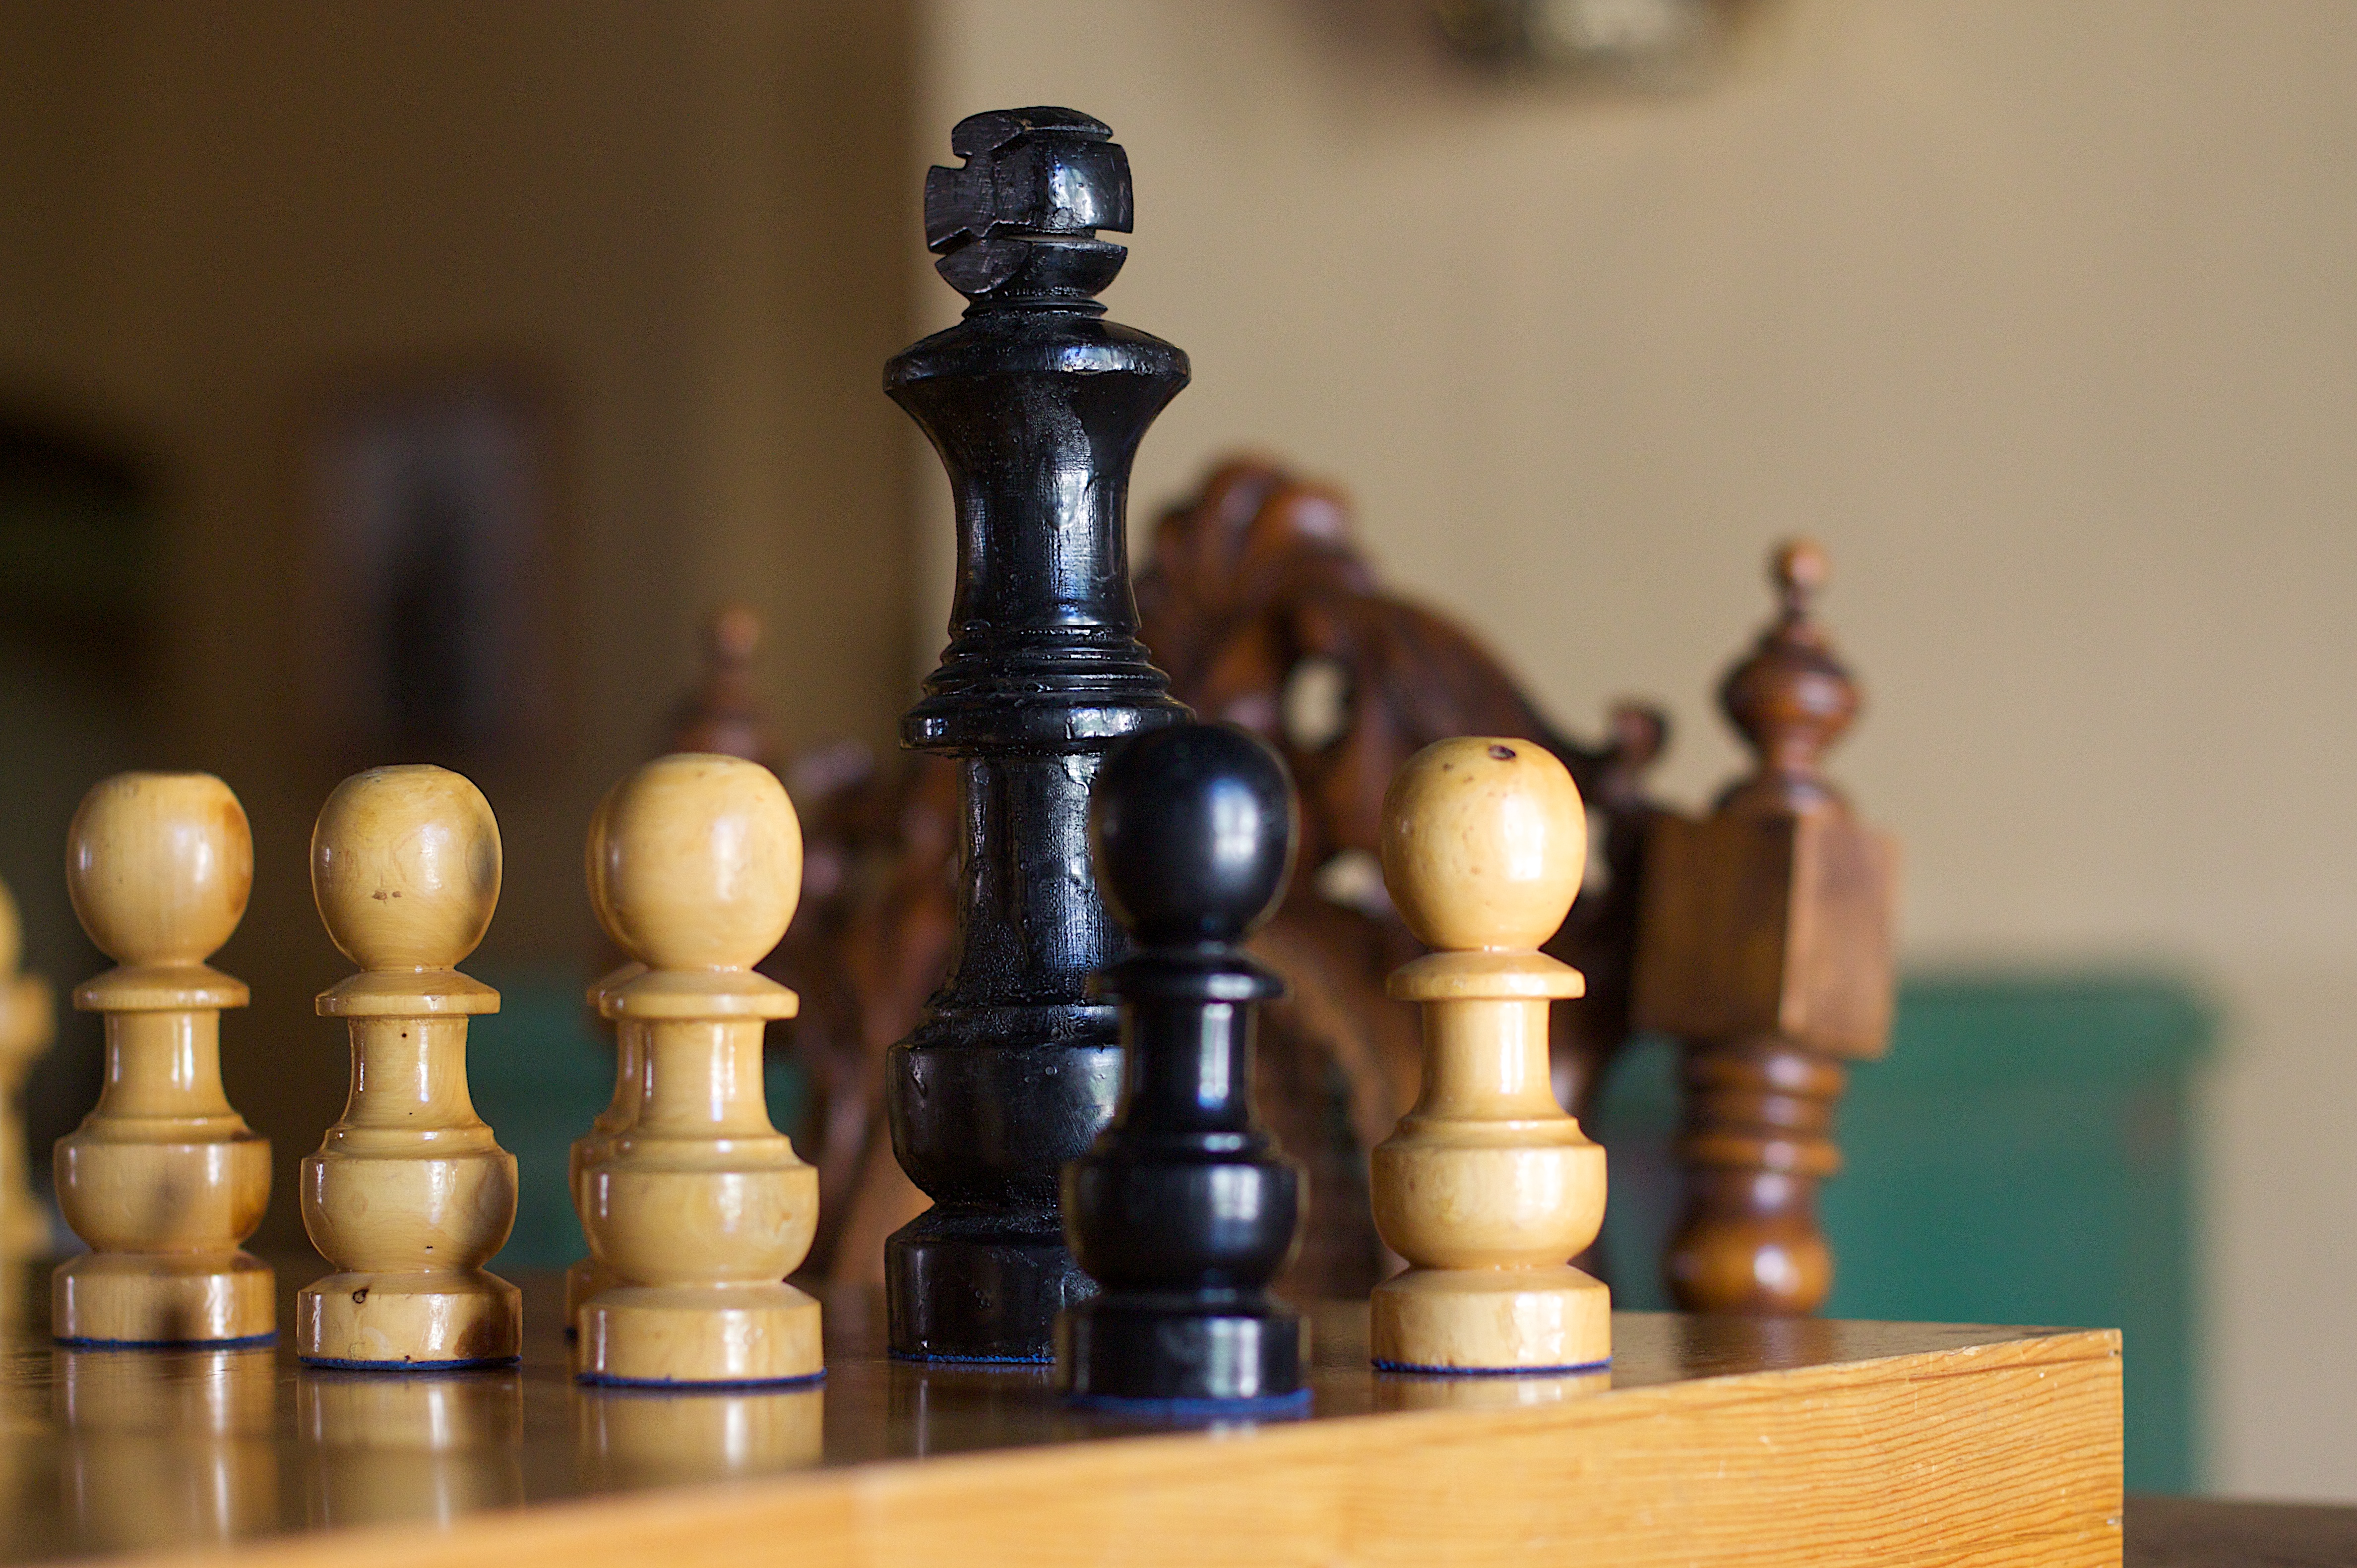
recreation, board game, sports, chess, chessboard, games, winslow, laposada, indoor games and sports, tabletop game